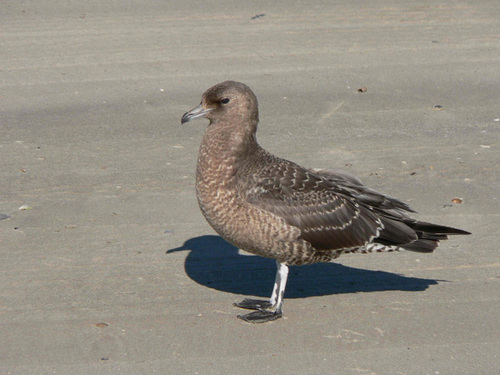
the bird is brown with grey webbed feet and thick white tarsals.
this medium-sized brown bird has webbed feet and a beak with a downward-turned tip.
bird has brown body feathers, brown breast feather, and gray beak
this large bird has a pale brown head and breast with darker brown feathers on it's wings and tail.
this bird is brown with black on its wings and has a long, pointy beak.
this bird is brown with black and has a long, pointy beak.
this bird has wings that are gray and has a silver bill
this particular bird has a belly that is brown and white spottedthe bird has a curved throat and a large curved bill.
this bird has wings that are brown and has a grey bill
Species: Pomarine Jaeger